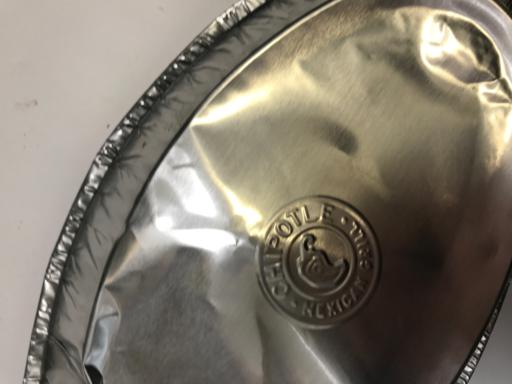
Waste category: metal